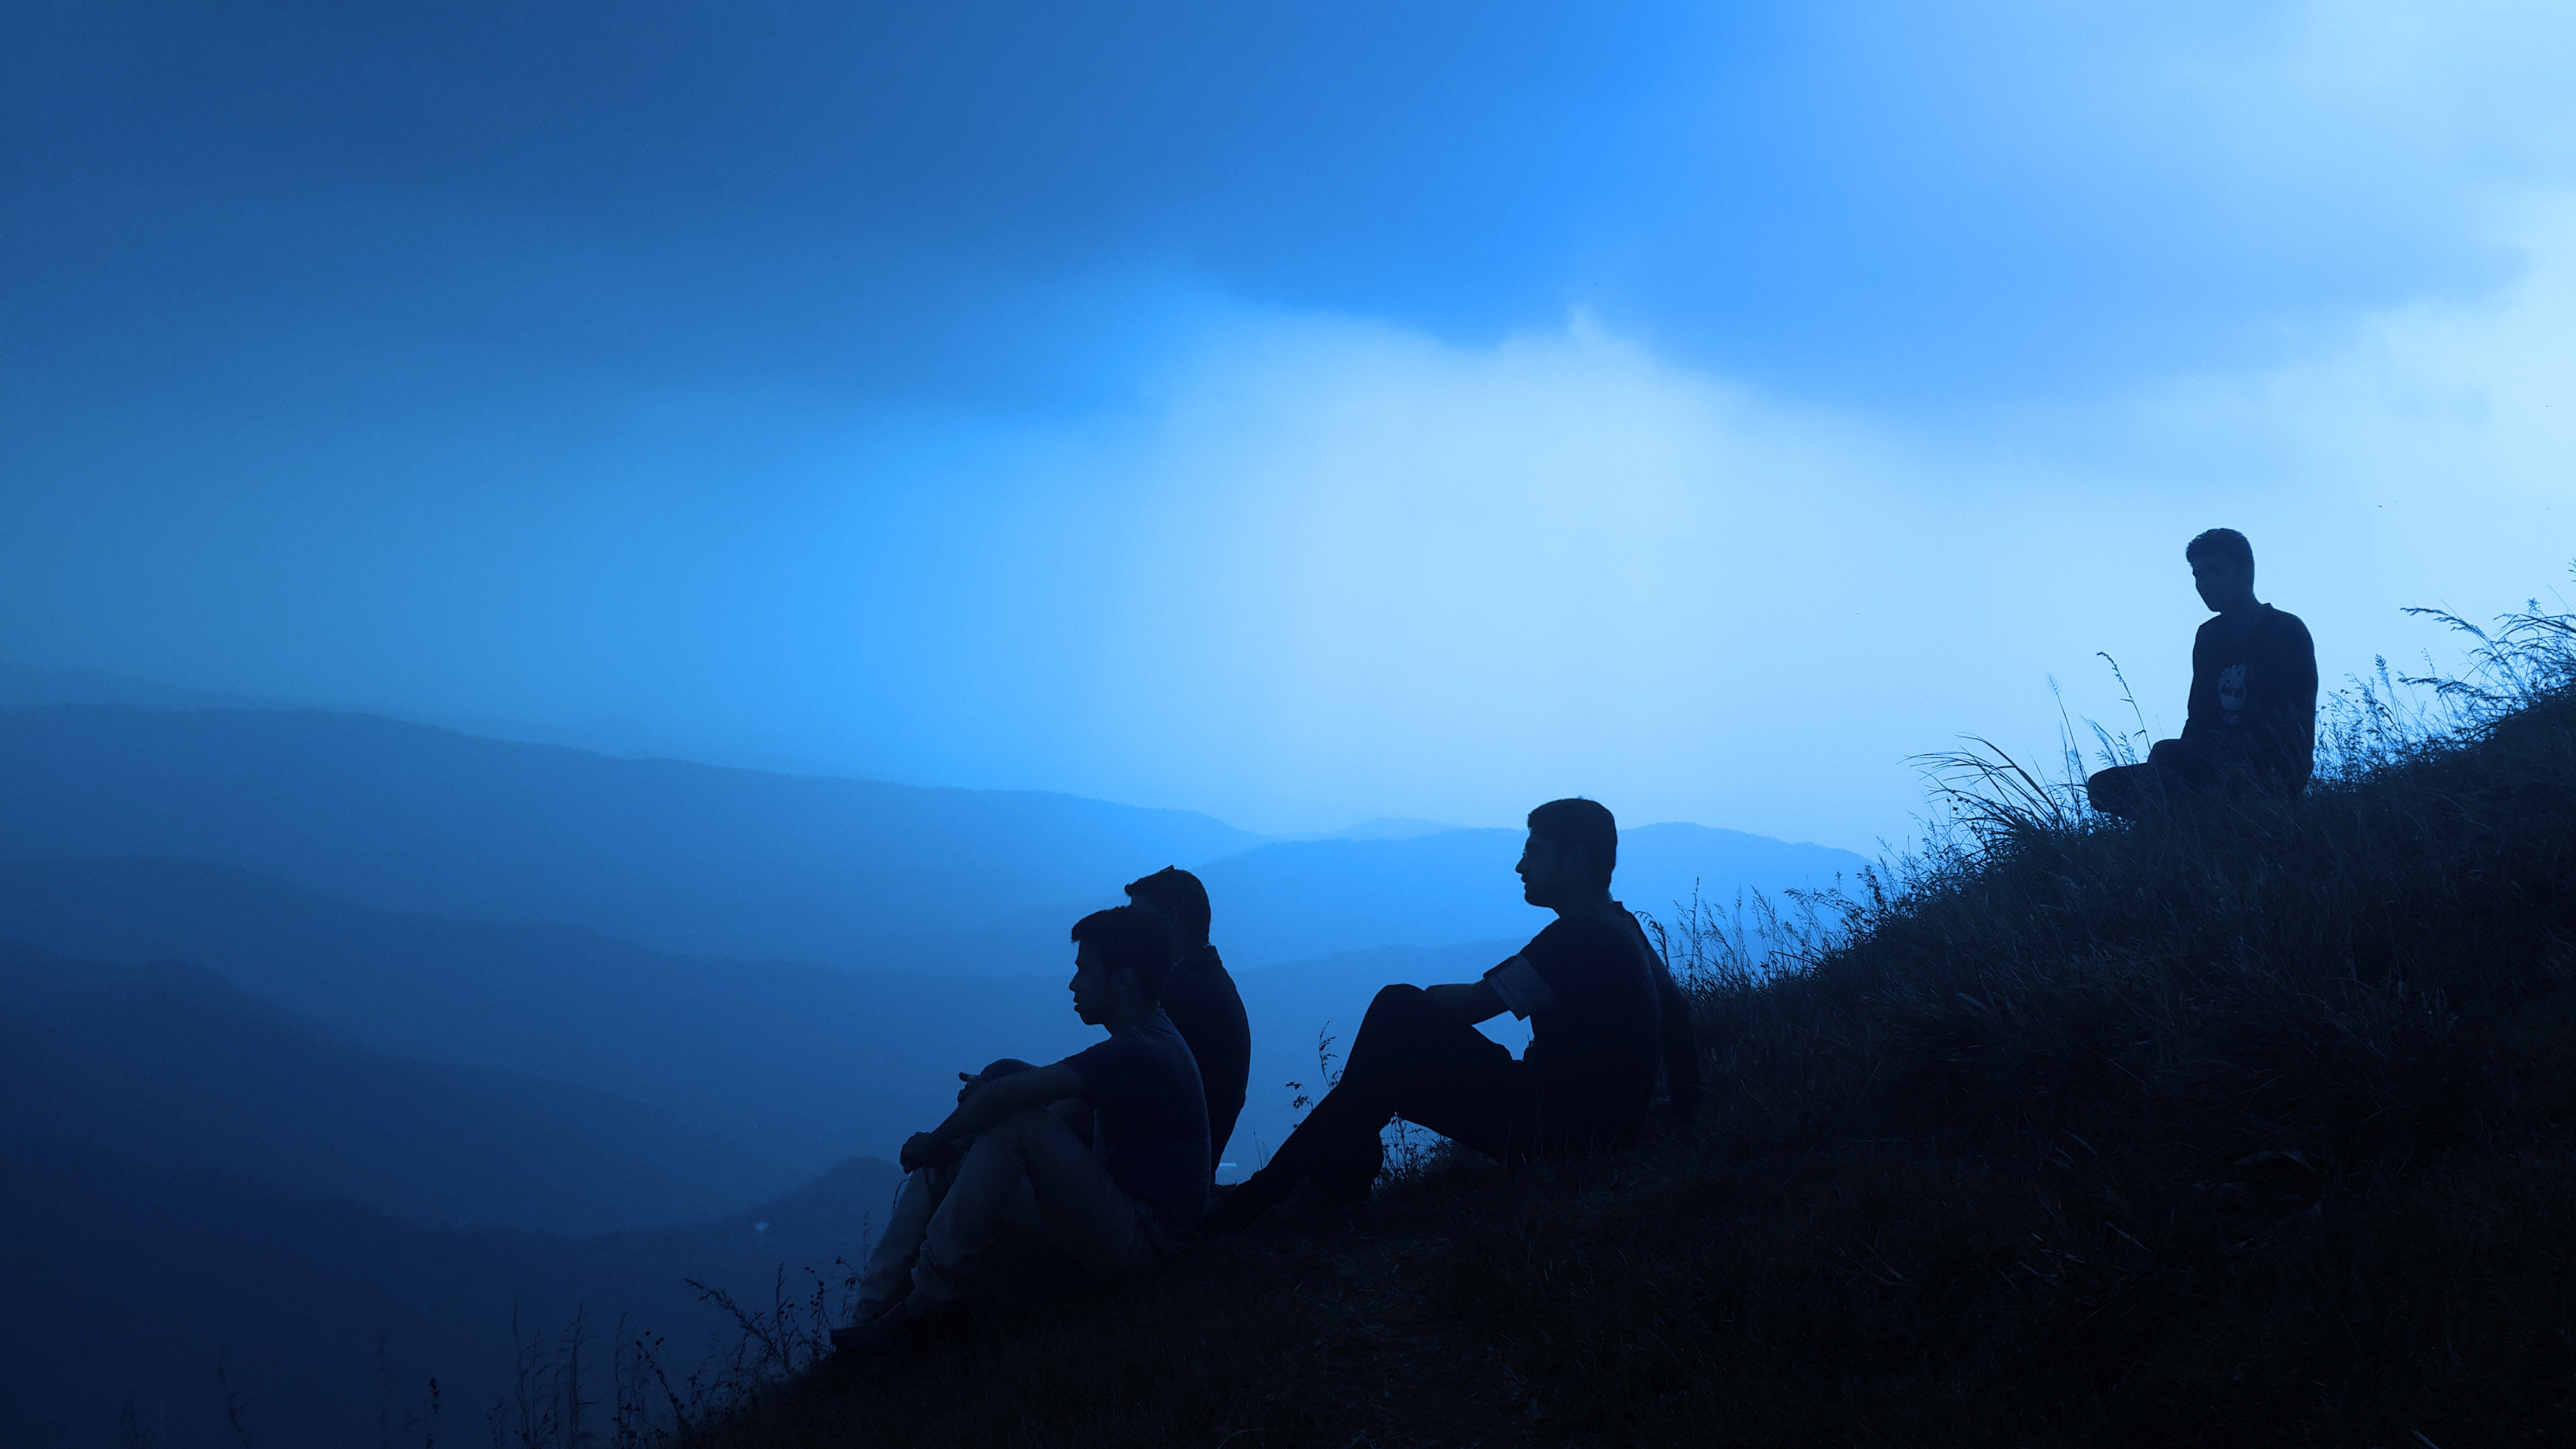
man, landscape, sea, nature, horizon, silhouette, mountain, people, sky, sunlight, morning, hill, adventure, dawn, mountain range, male, dusk, relax, shadow, blue, summit, blue sky, relaxing, mountaineering, men, mountains, blue skies, silhouette people, silhouette man, man silhouette, blue background, sitting on hill, atmospheric phenomenon, atmosphere of earth, mountainous landforms